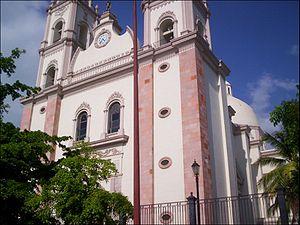
Culiacán ou Culiacán Rosales est une ville de 746 000 habitants située dans le nord-ouest du Mexique. C'est la capitale et la plus grande ville de l'État de Sinaloa et la quinzième plus grande du pays. Elle se trouve entre la Sierra Madre Occidentale et la côte du Golfe de Californie. On la surnomme « La ville aux trois rivières », puisqu'elle est à la confluence des rivières Humaya et Tamazula qui s'y unissent pour former le fleuve Culiacán.